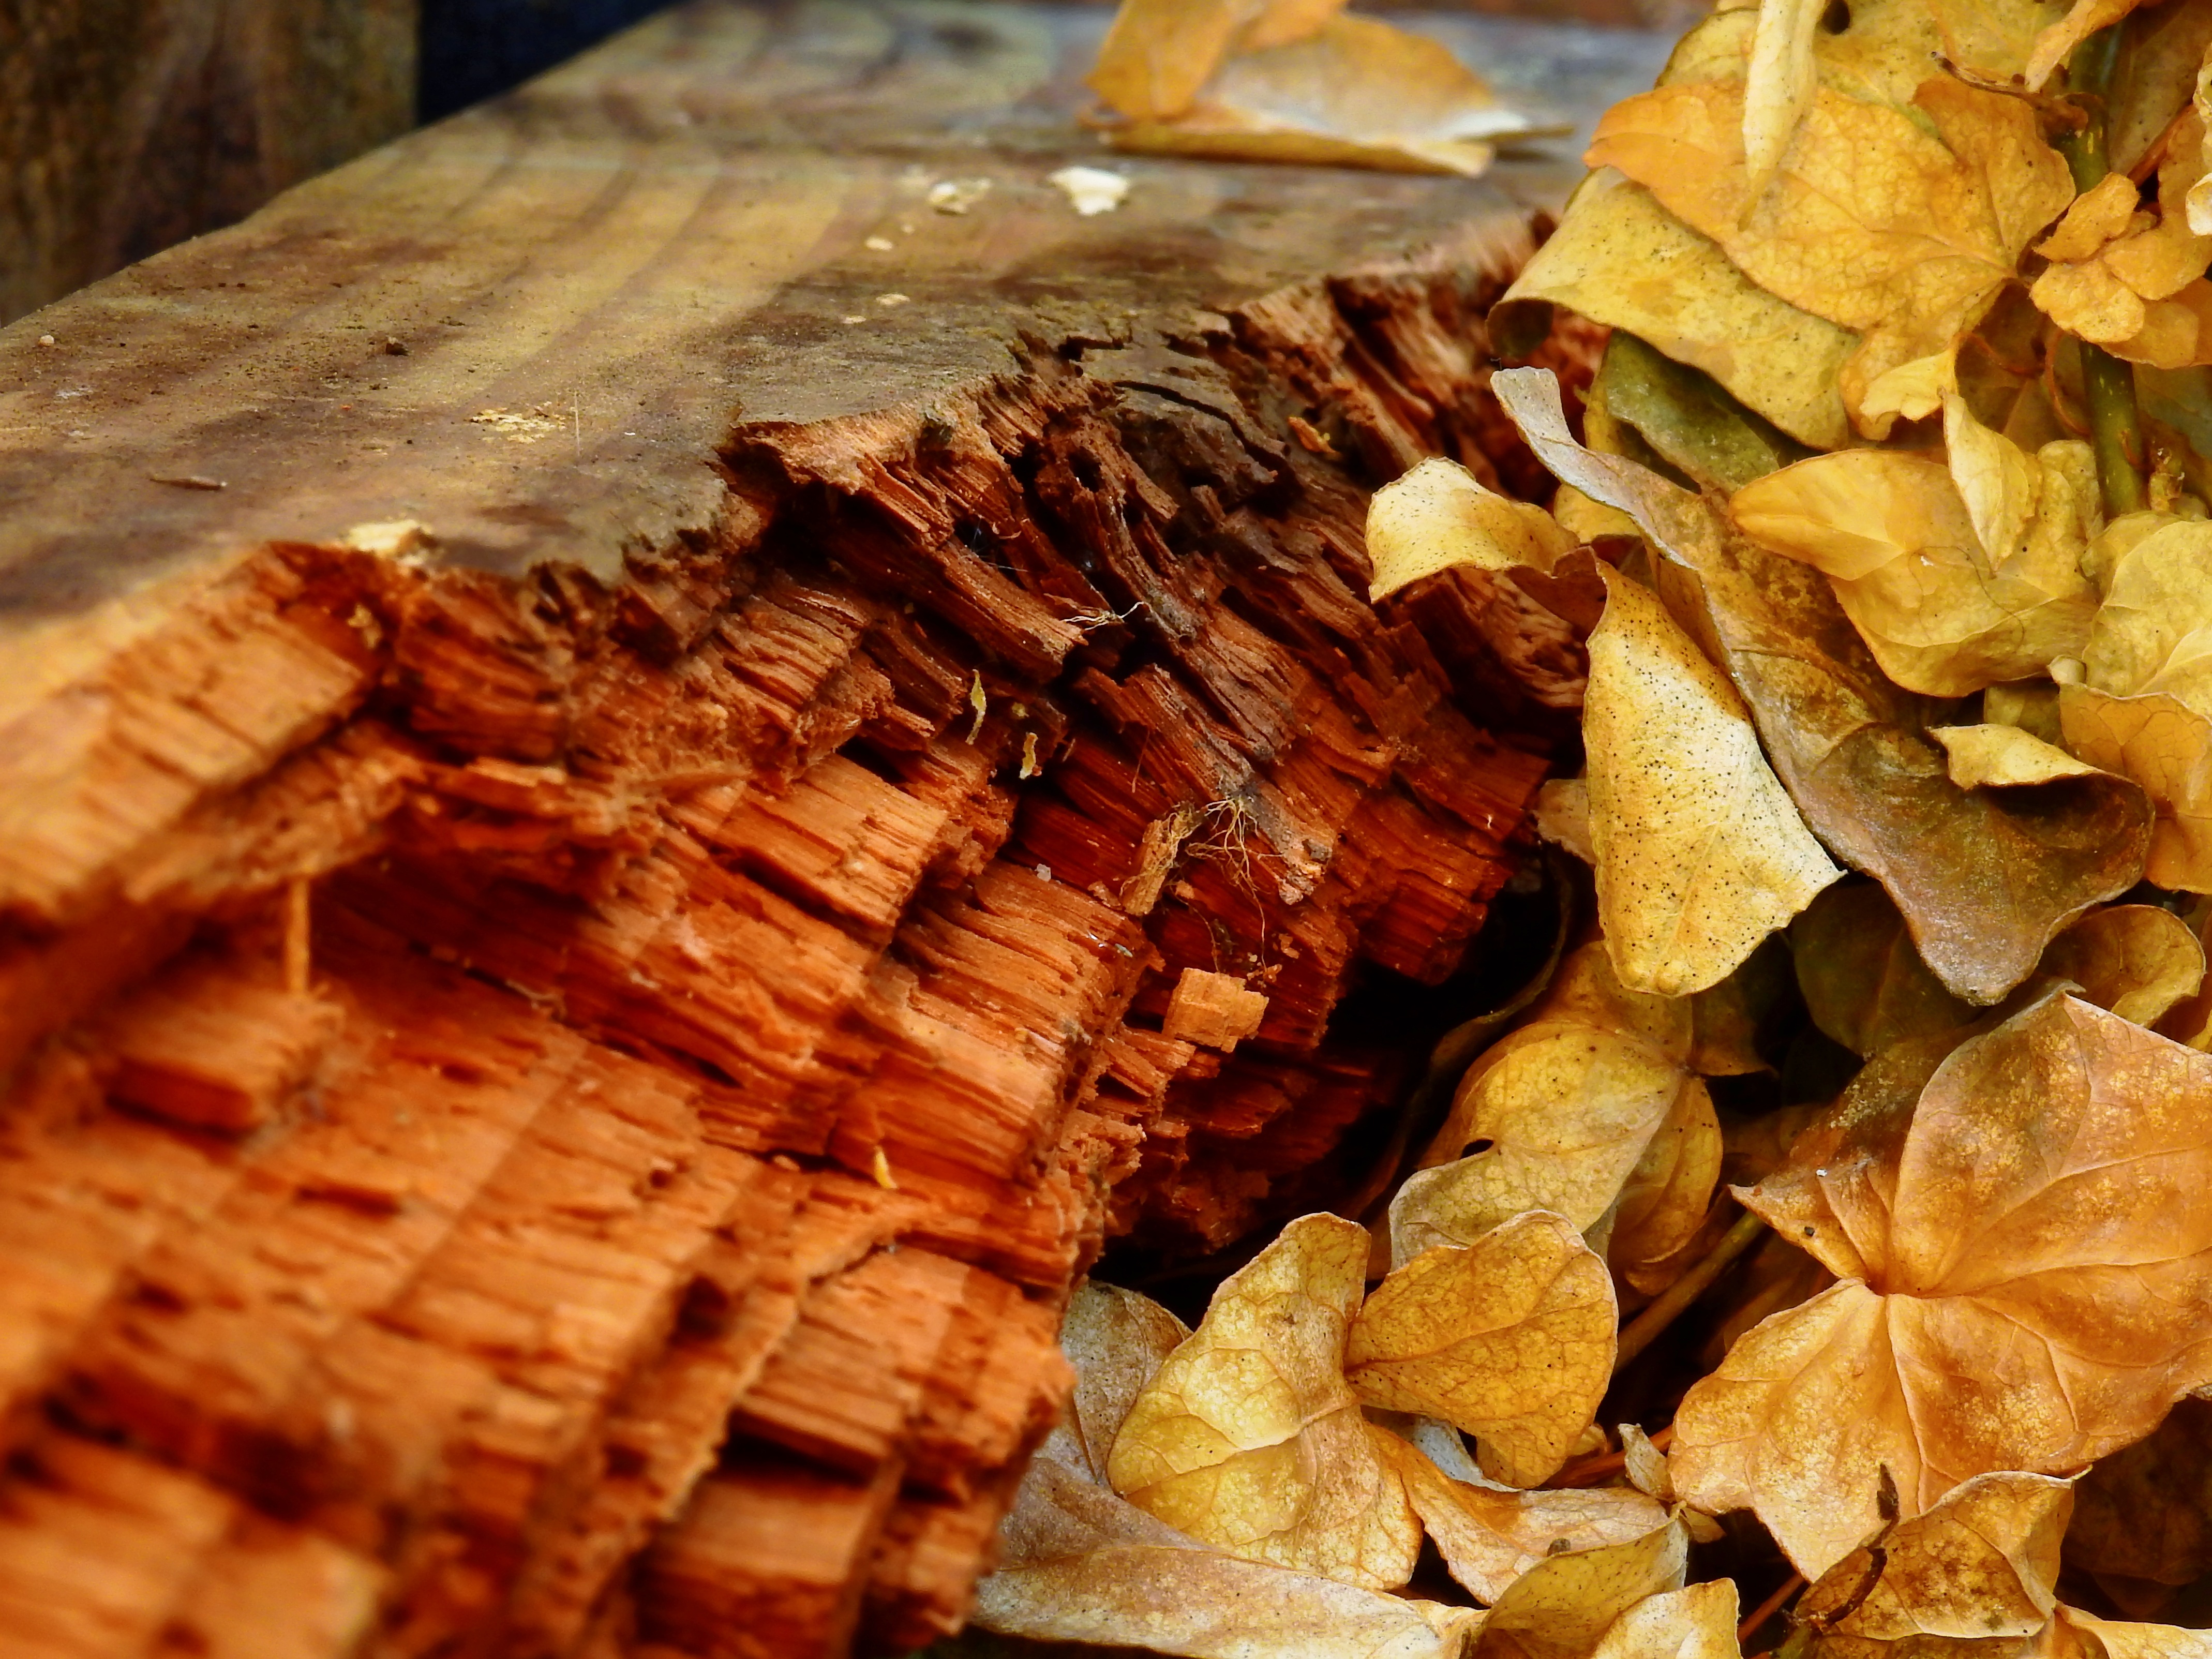
tree, nature, blossom, plant, wood, leaf, flower, bloom, trunk, old, dry, ivy, autumn, lumber, season, leaves, transience, background, violet, withered, rot, carving, transient, mourning, sympathy, moder, woody plant